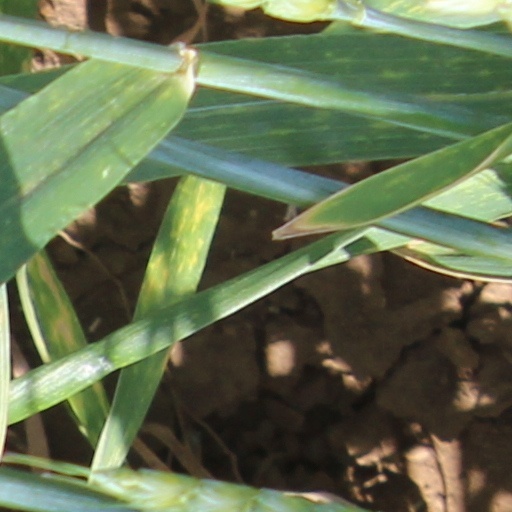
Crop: wheat